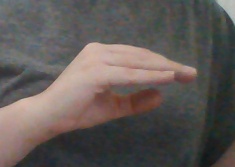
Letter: jeem